Tigre reale

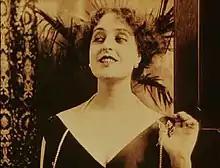
Pina Menichelli as Contessa Natka

Tigre reale "(The royal tigress)" is a 1916 silent film directed by Giovanni Pastrone under the name Piero Fosco, adapting the eponymous 1875 novel by Giovanni Verga.